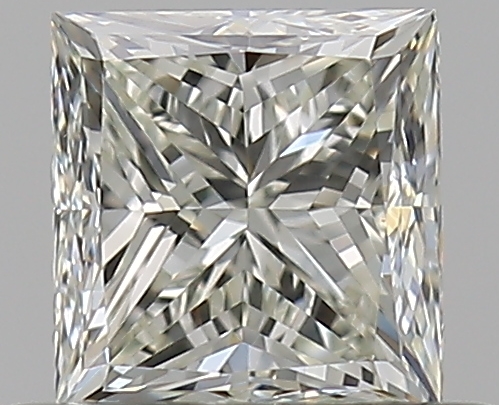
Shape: princess
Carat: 0.5
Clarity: VVS2
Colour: K
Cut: VG
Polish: EX
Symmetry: GD
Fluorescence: N
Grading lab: GIA
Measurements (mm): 4.32 x 4.16 x 3.14